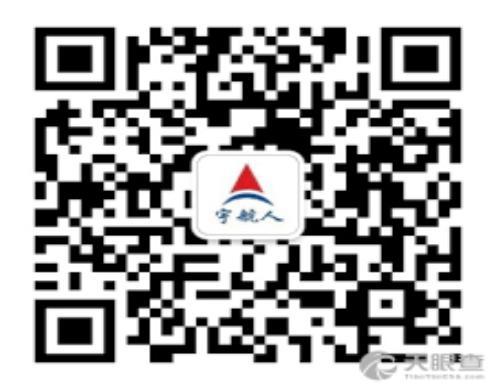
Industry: Necessities